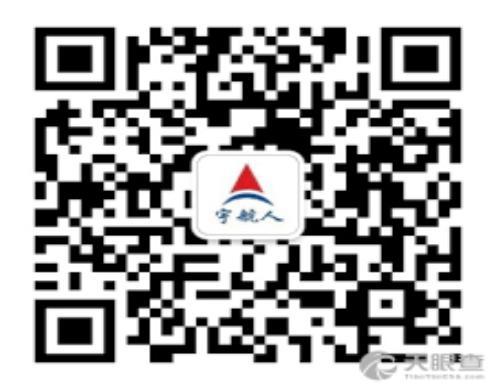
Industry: Necessities